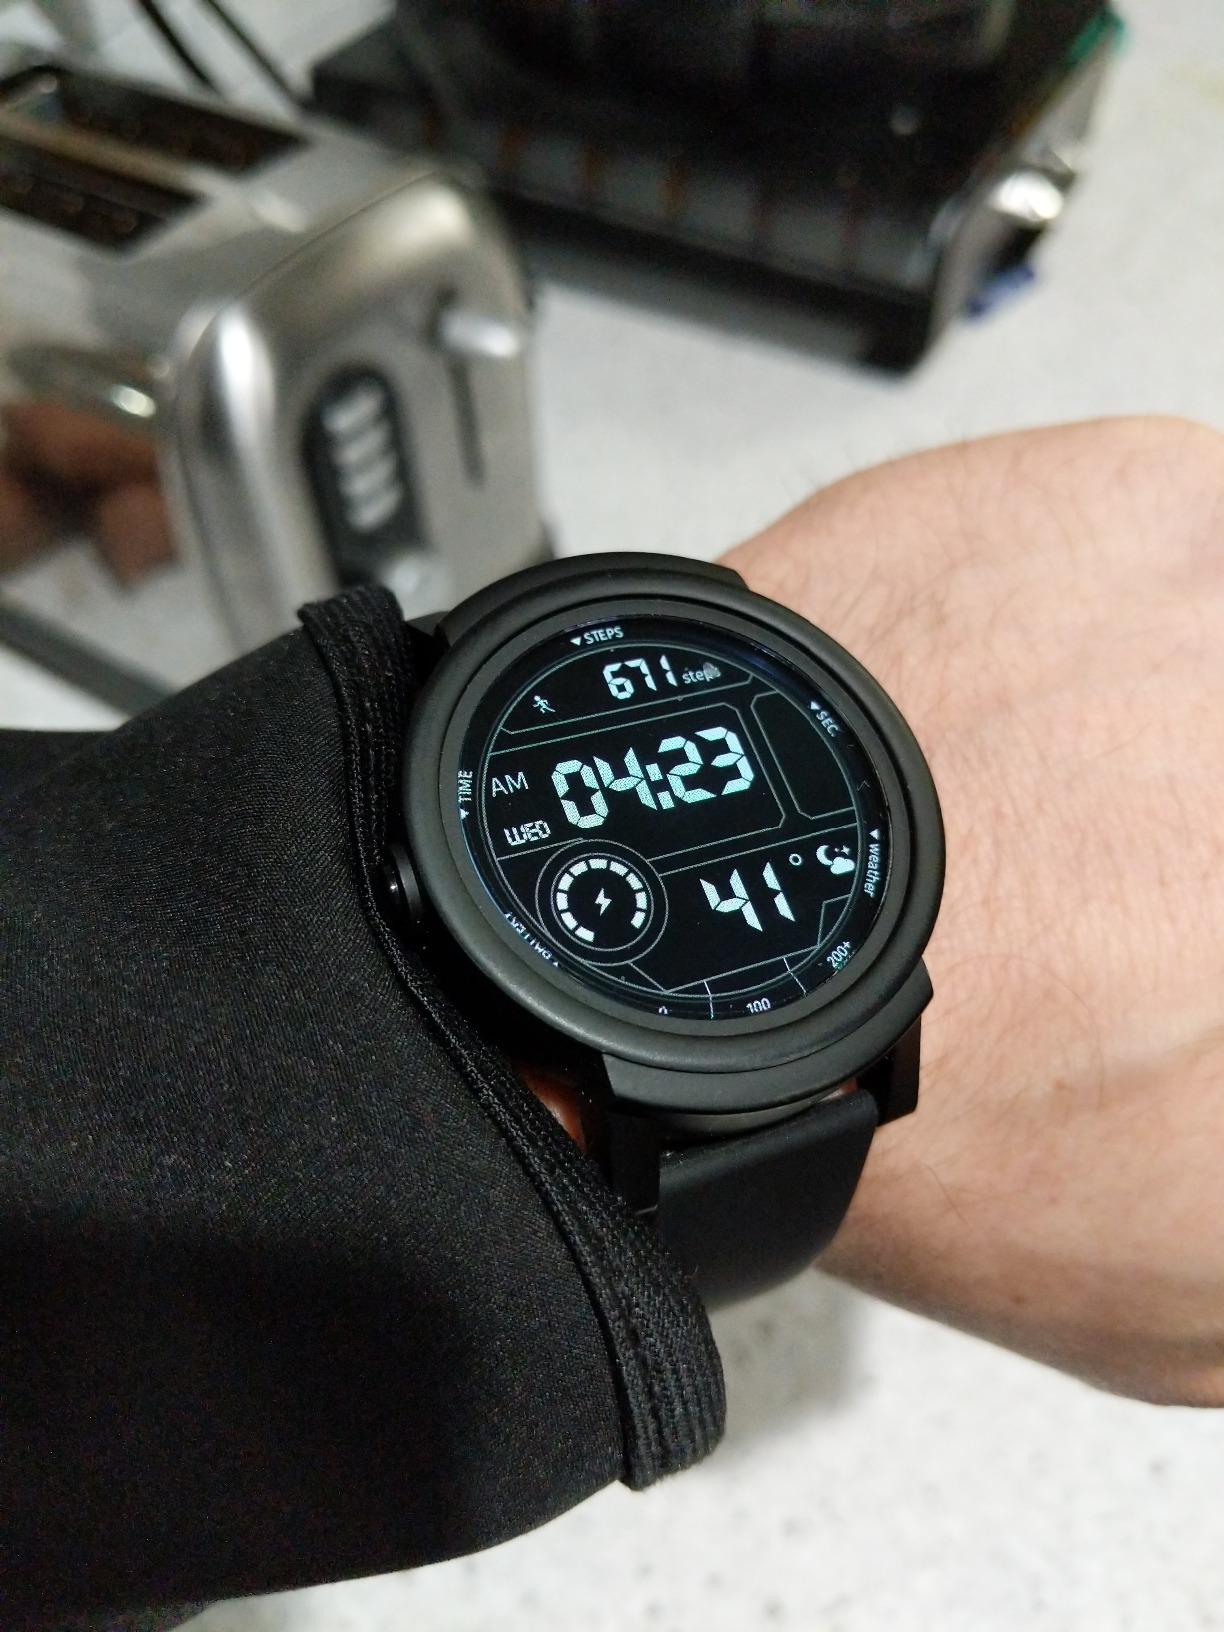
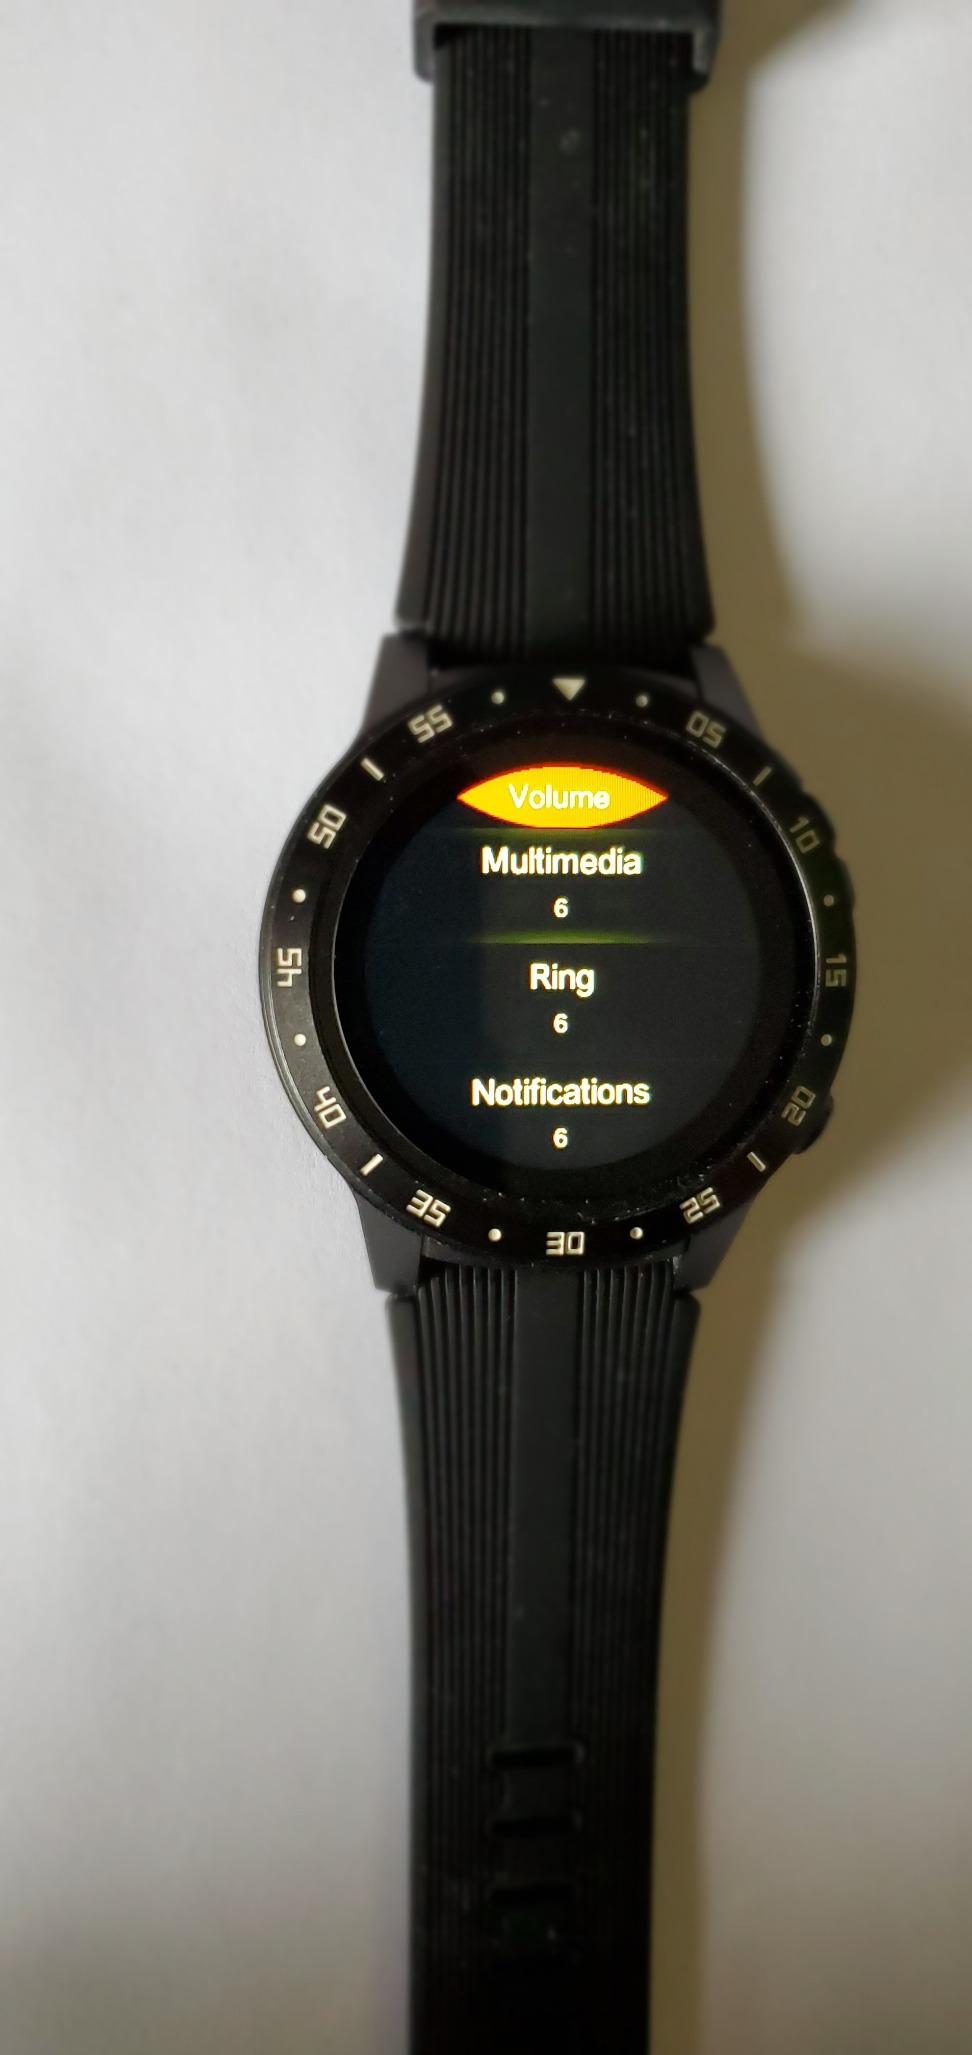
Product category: smartwatch
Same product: no